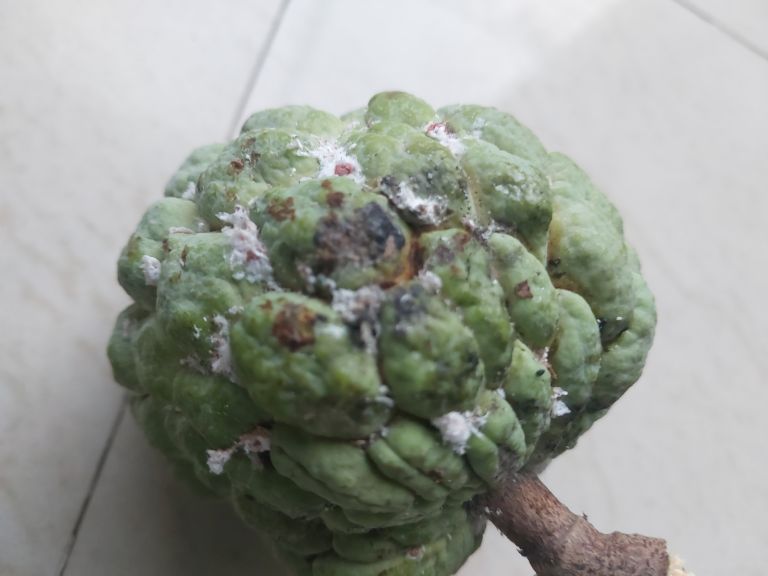
Disease label: Leaf spot on fruit